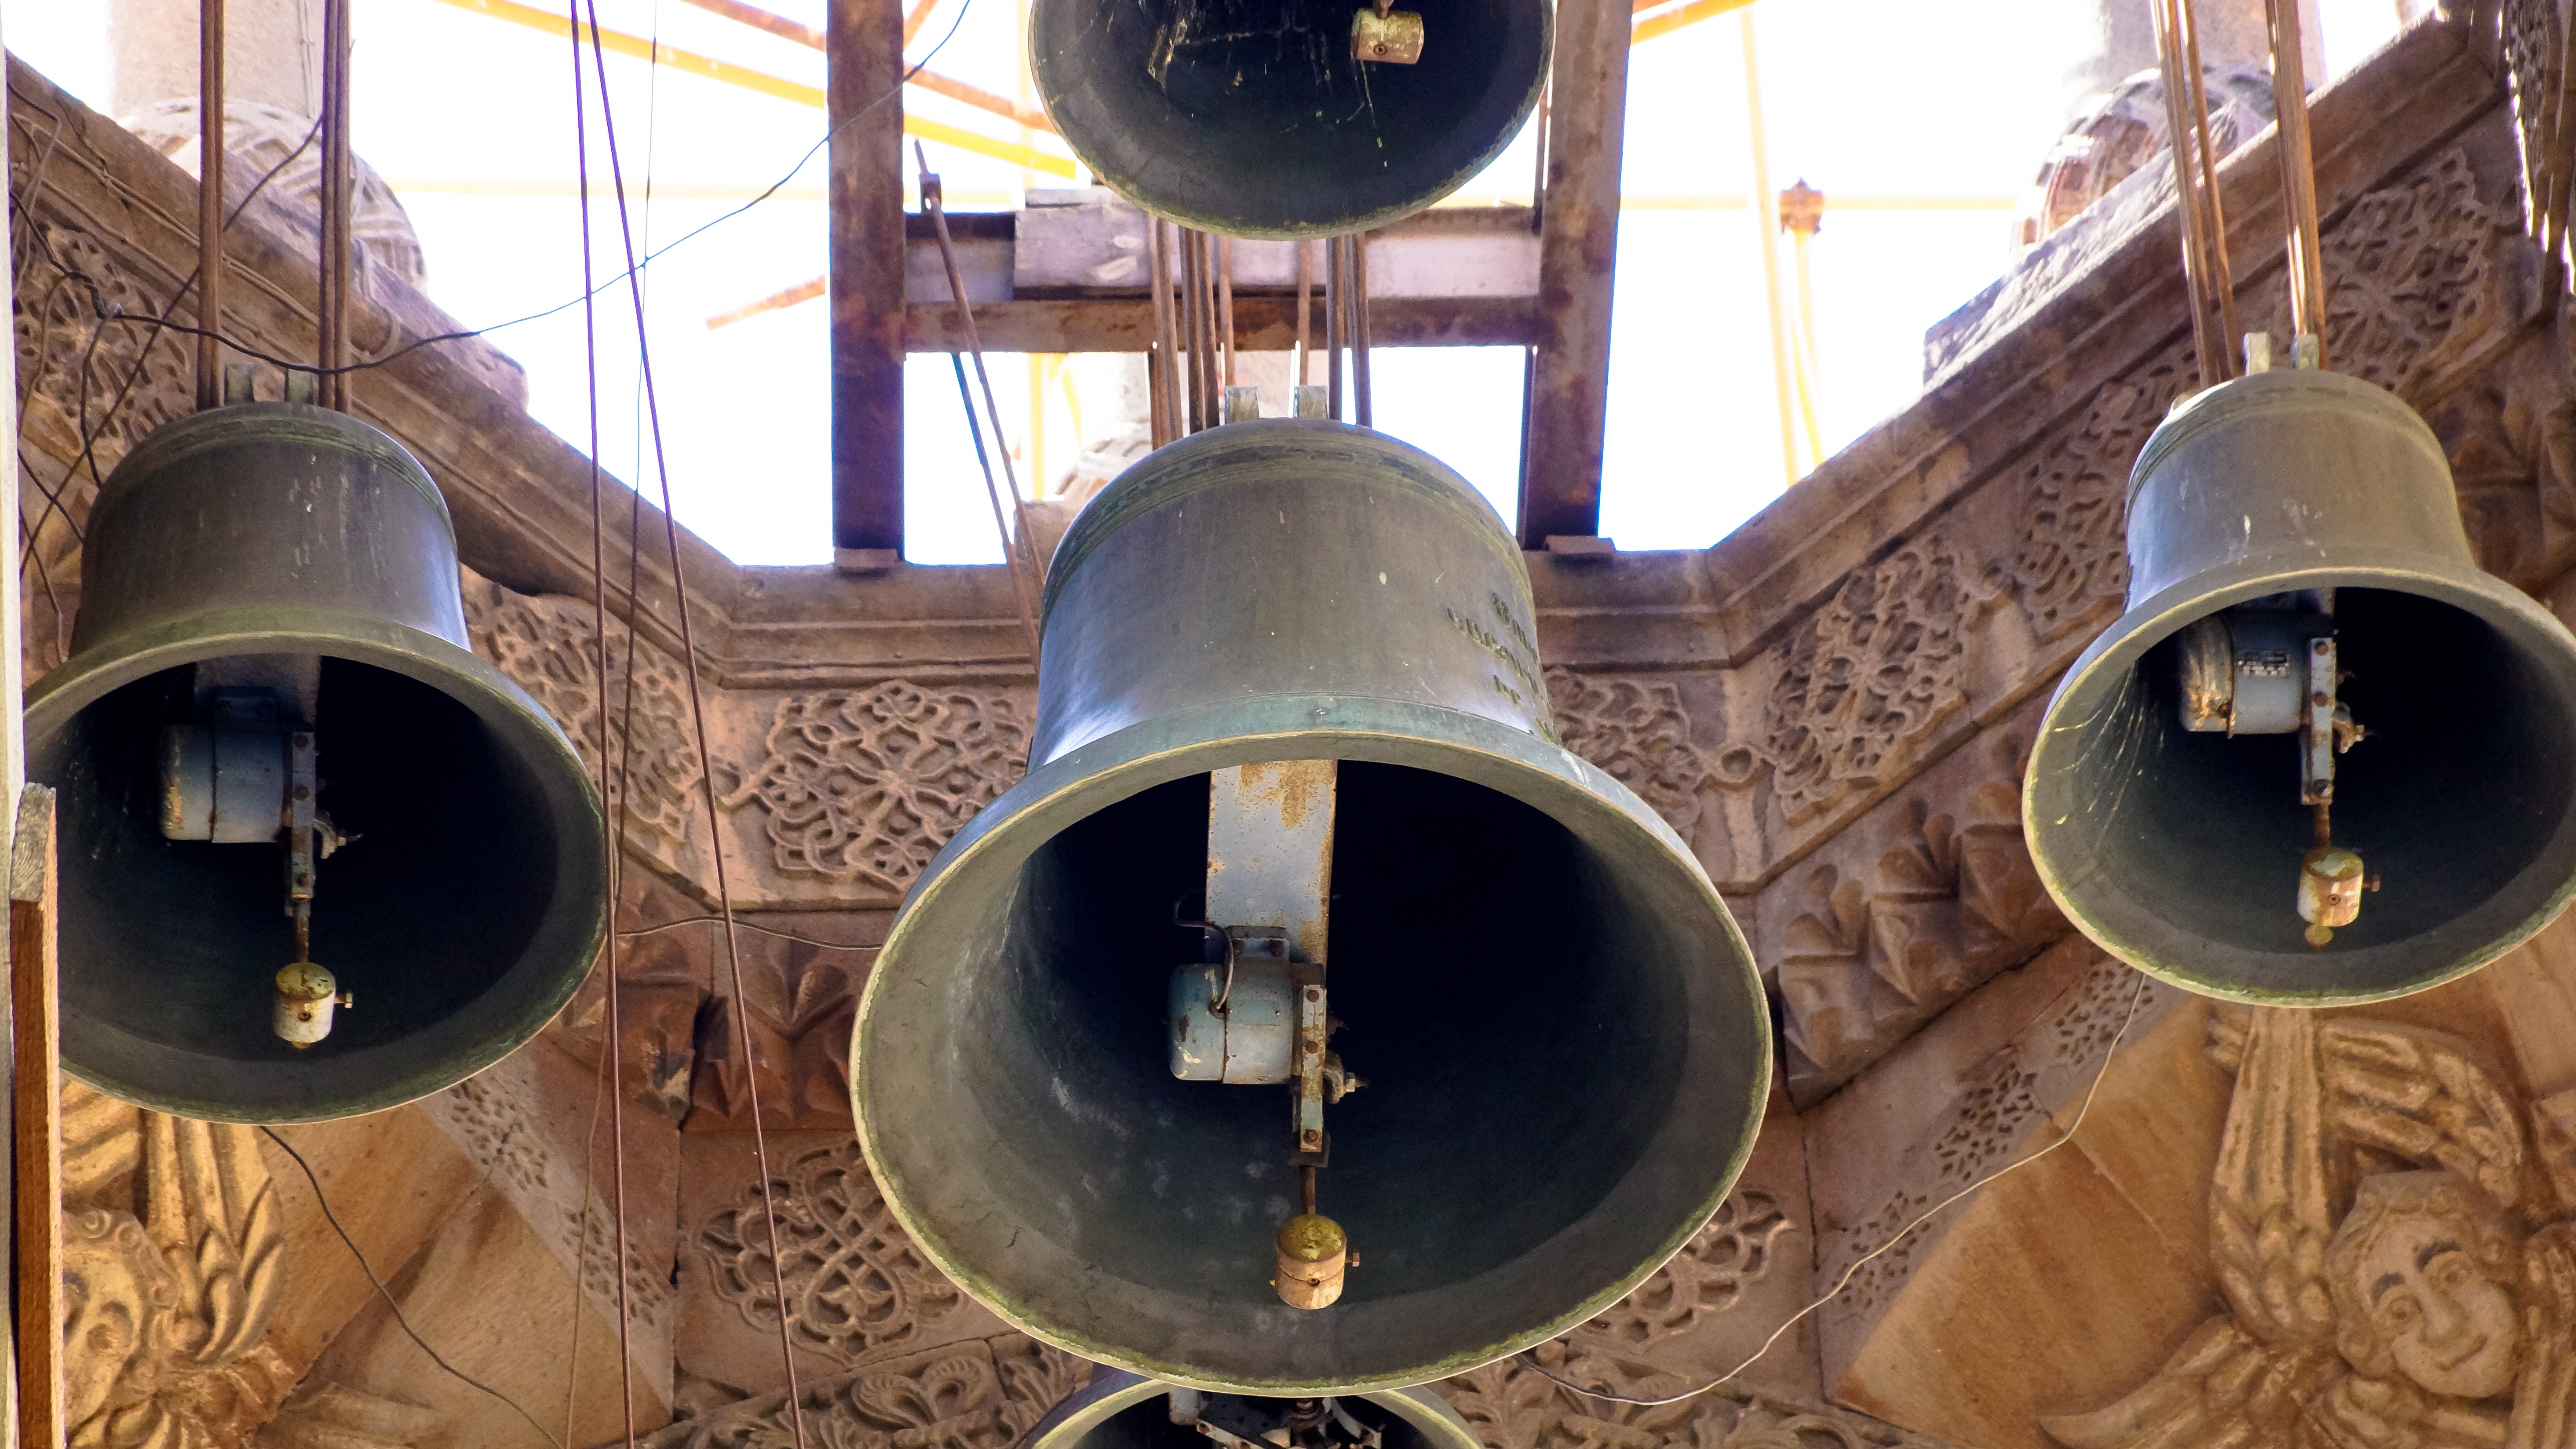
old, bell, tower, religion, church, cathedral, christian, musical instrument, church bell, christianity, orthodox, carillon, bells, belfry, man made object